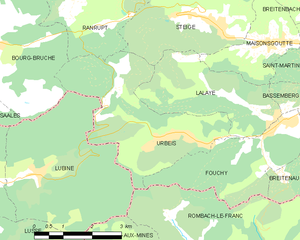
Carte des communes françaises